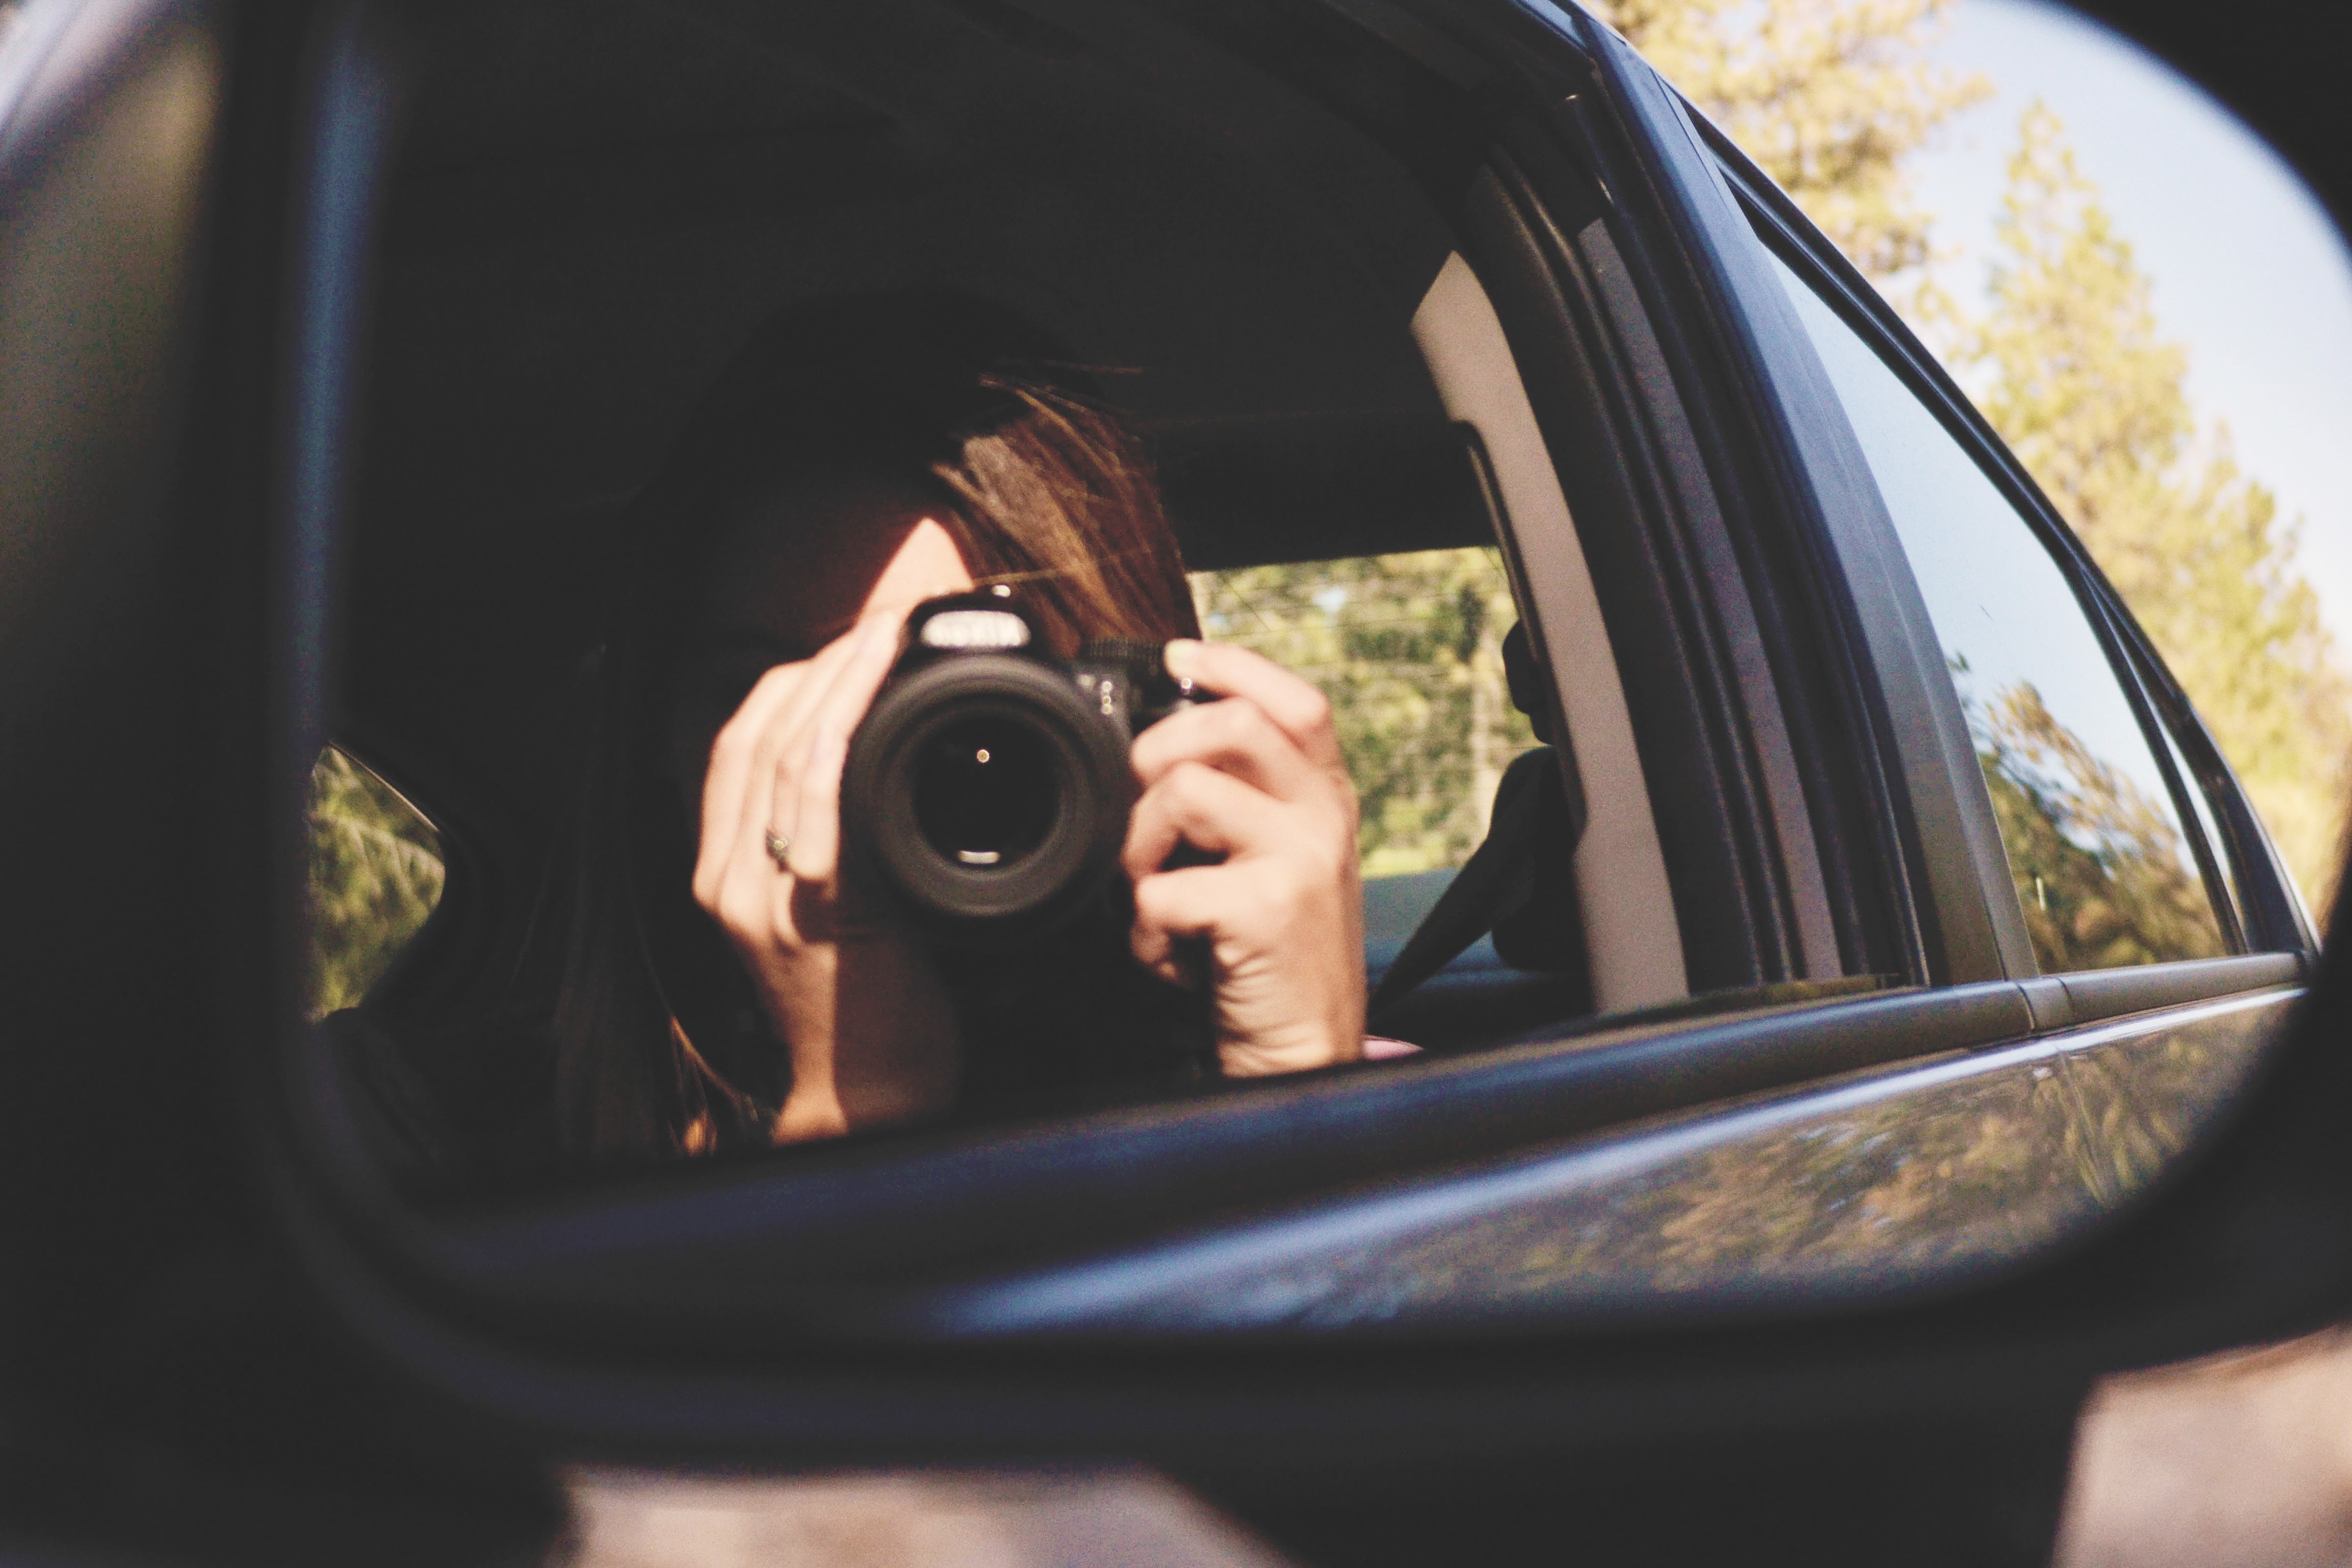
car, photography, wheel, driving, vehicle, steering wheel, fisheye lens, automobile make, luxury vehicle